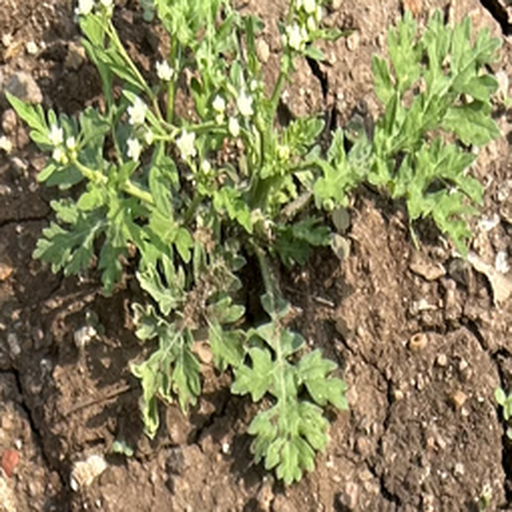
Weed species: Gajar_gavat_(Parthenium hysterophorus)